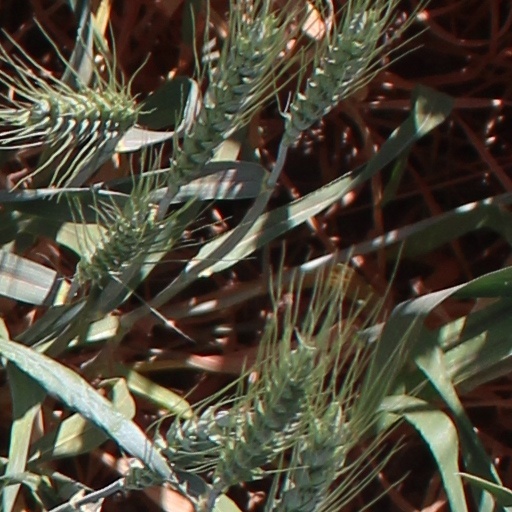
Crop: wheat